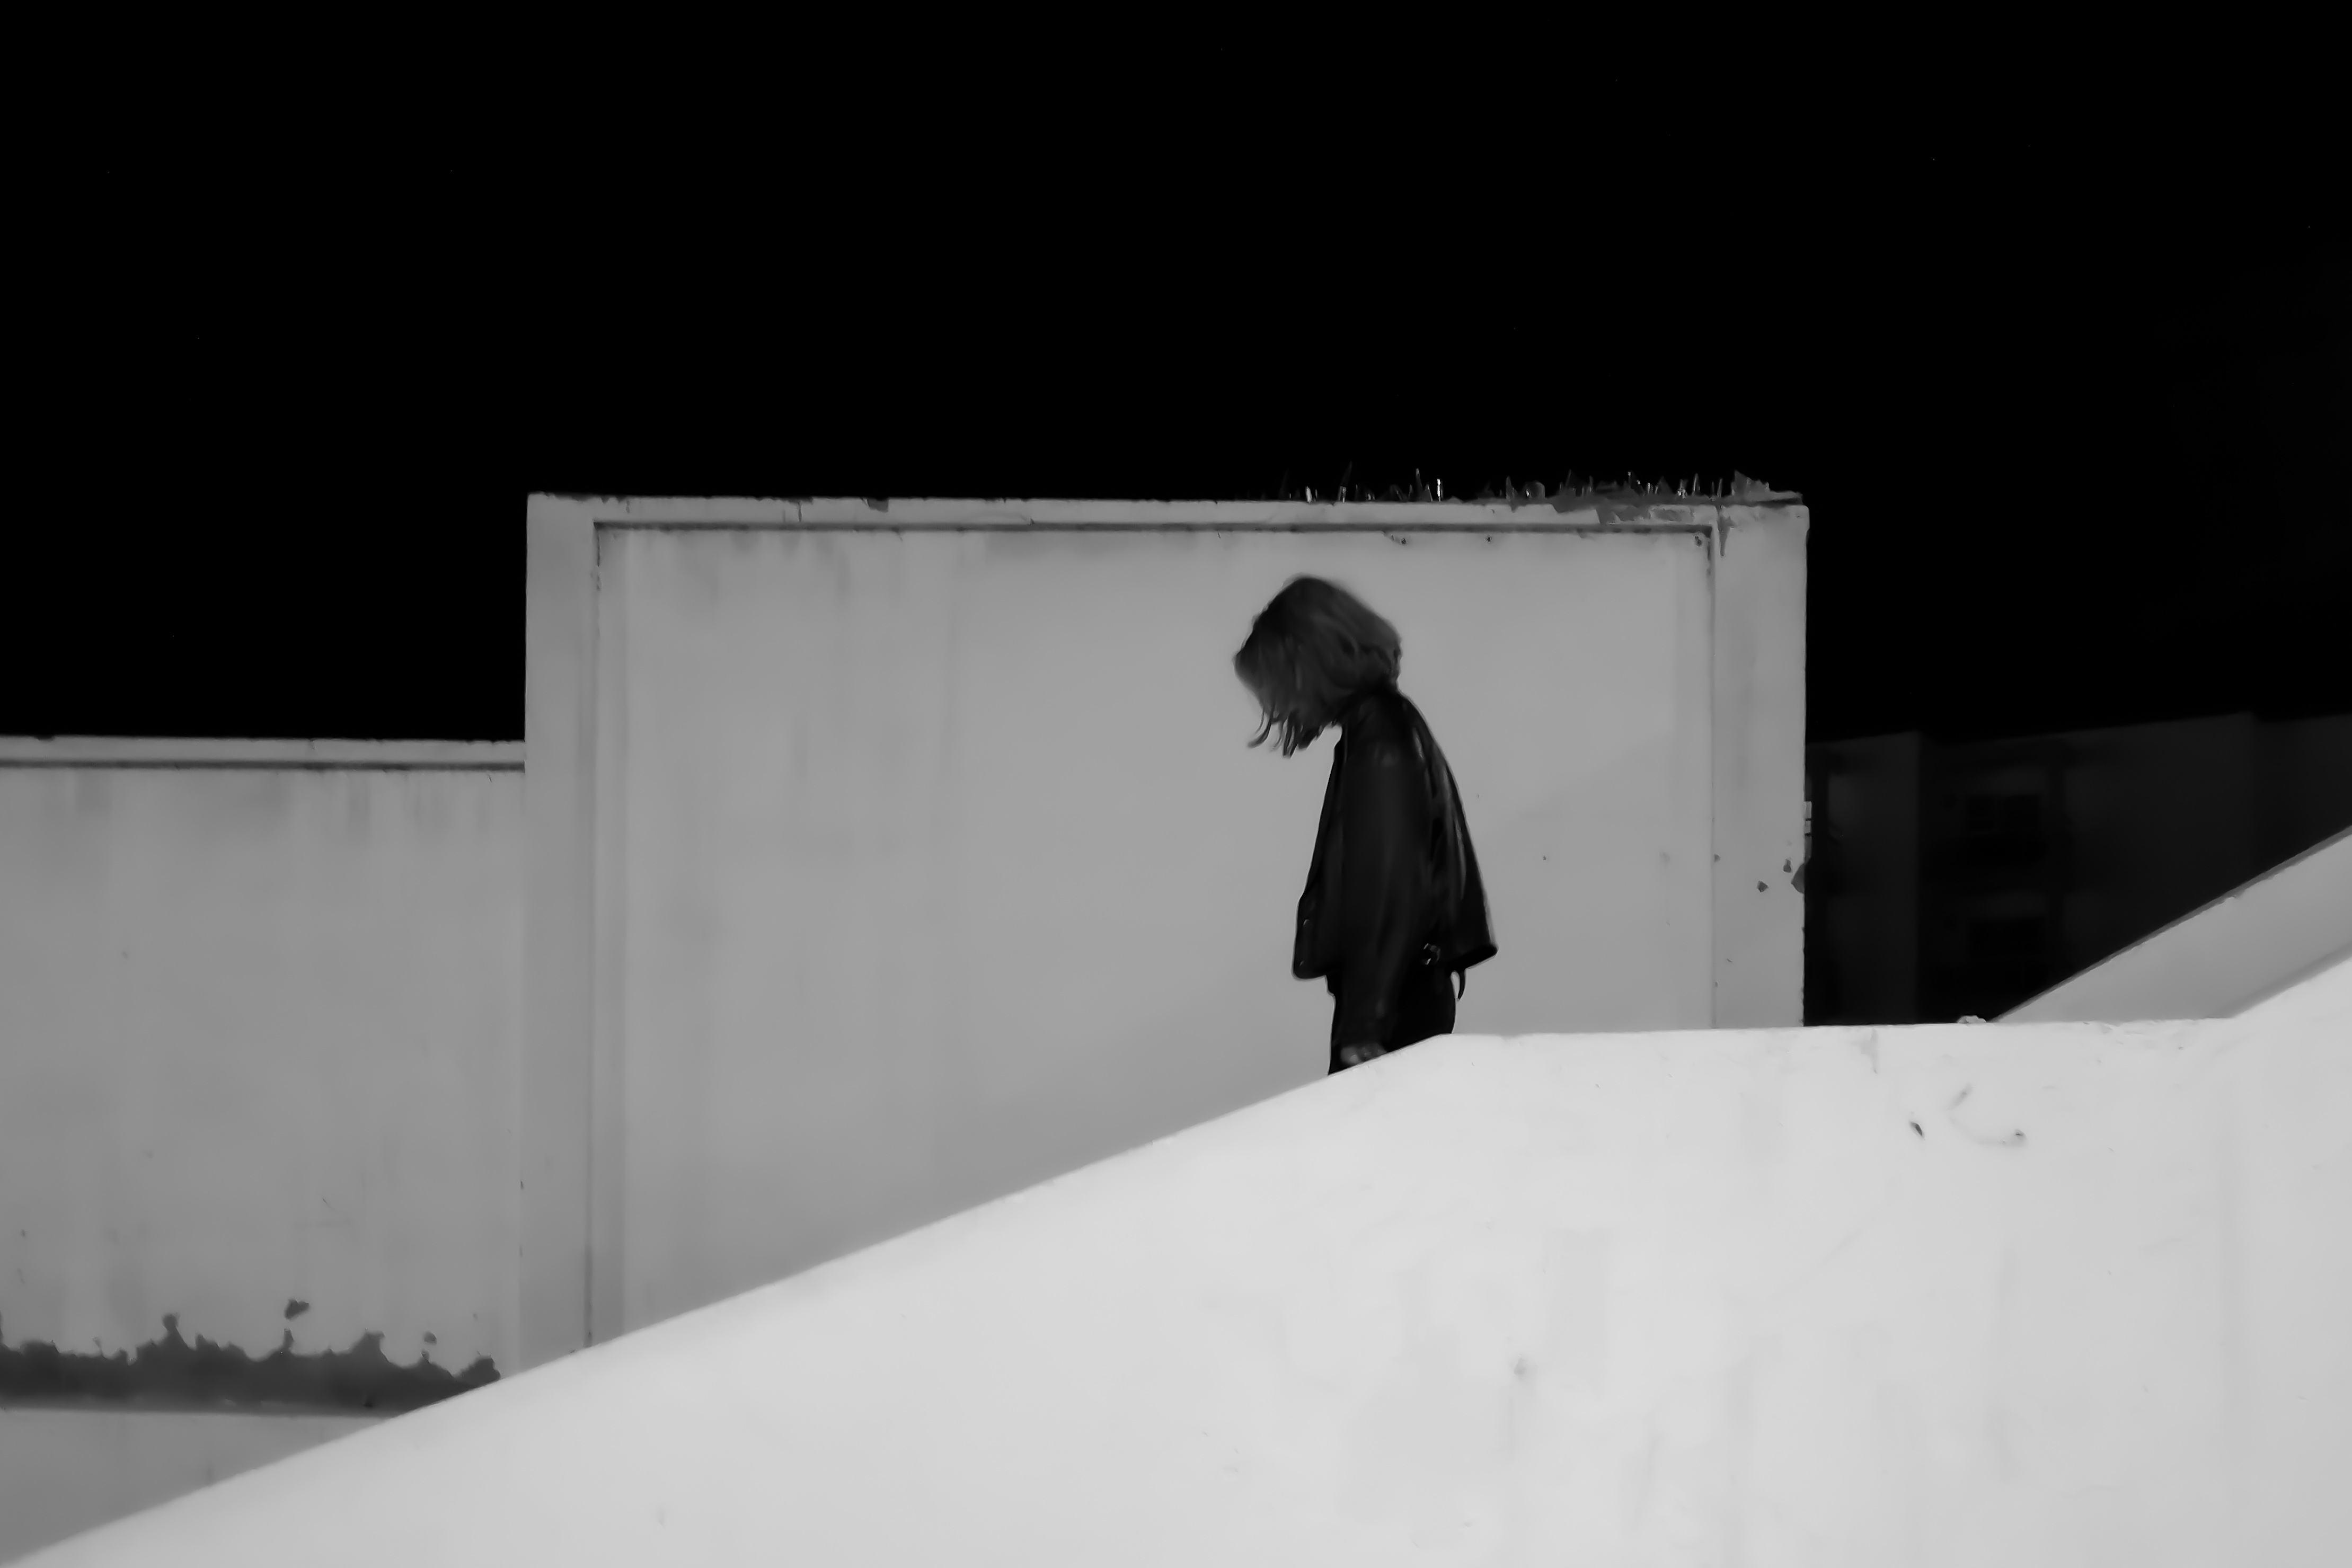
sleeve, gesture, Tints and shades, event, flash photography, composite material, monochrome photography, monochrome, shadow, concrete, winter, rectangle, visual arts, landscape, room, shade, ceiling, darkness